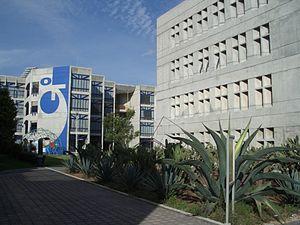
L'Université autonome métropolitaine connue sous son sigle d'UAM est une université publique mexicaine fondée en 1974 par décret de Luis Echeverría, président du Mexique à cette époque. Il dispose de cinq unités scolaires situés dans Mexico et son aire urbaine. Ces unités sont Azcapotzalco, Cuajimalpa, Iztapalapa, Lerma et Xochimilco.